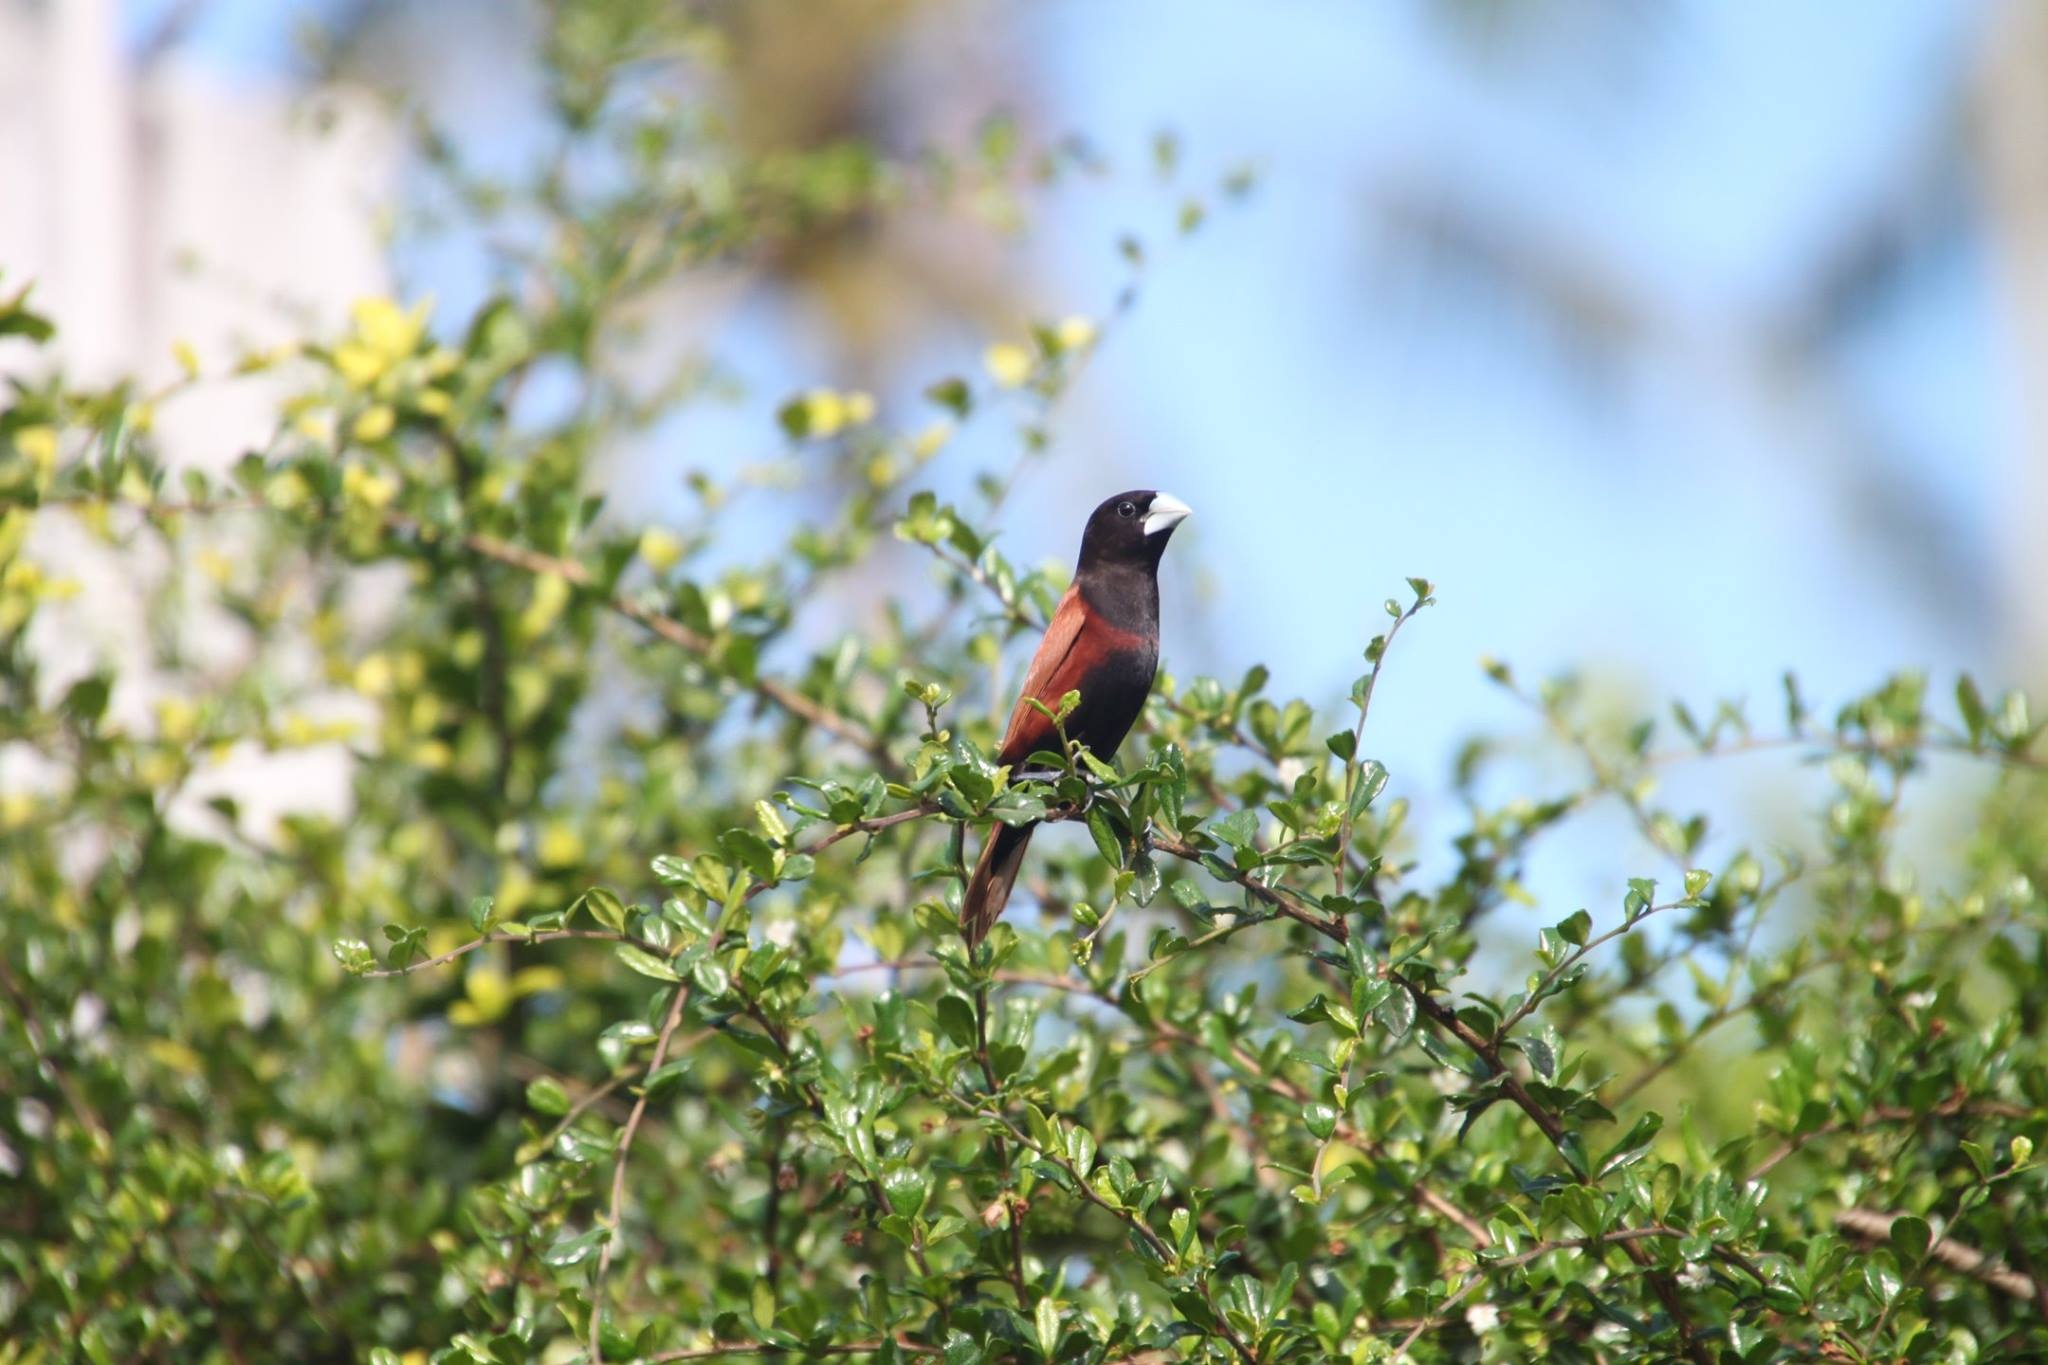
nature, branch, bird, flower, wildlife, green, flora, fauna, vertebrate, philippines, maya, old world flycatcher, perching bird